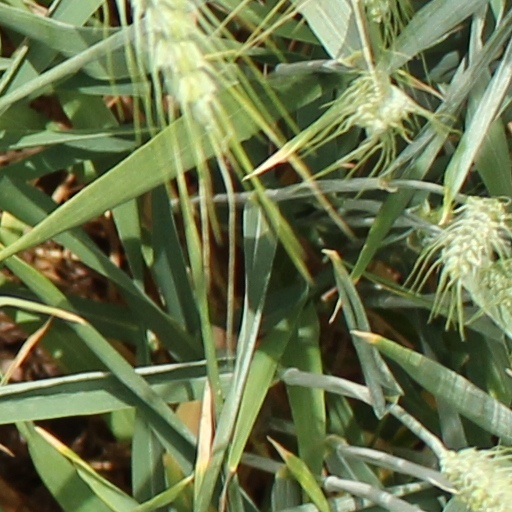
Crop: wheat